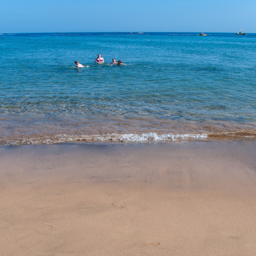
a tiny patch of coast - this time the golden sands